DR Class 01.5

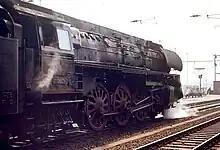
01 0507-1 with Boxpok wheels, 1972

From locomotive number 01 519, all the locomotives were given oil-firing systems when rebuilt, which enabled a further increase in performance. Apart from the seven engines at Berlin Ostbahnhof locomotive depot, all the other engines were later converted to primary oil-firing. The tenders could carry 13.5 tonnes of heavy fuel oil. During the course of the oil crisis in the early 1980s all the oil-fired locomotives were withdrawn. All of the locomotives were originally meant to remain in service for two maintenance periods (each of 6 years), however every locomotive exceeded this. After they were withdrawn from active duty, several engines were used as heating locomotives. Number 01 519 was refurbished in 1990-91 from being a heating engine, and was made fully operational by the DR. It was not taken out of service until 1991.